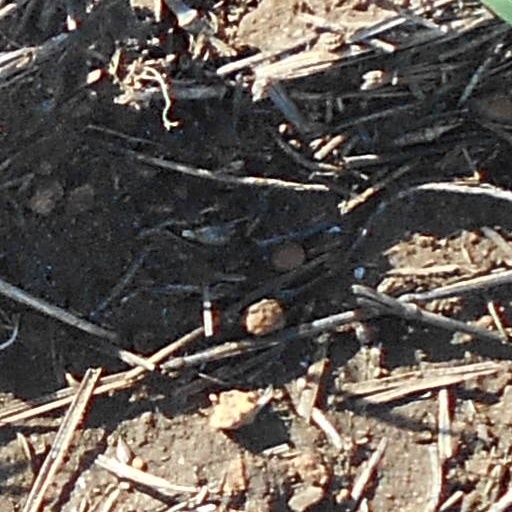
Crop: wheat